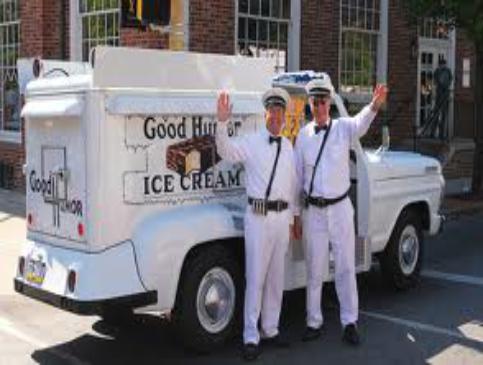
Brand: Good Humor
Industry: Food